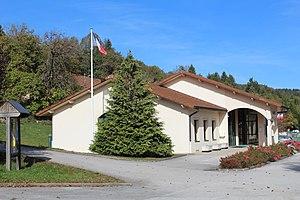
Mairie de Matafelon-Granges.
Matafelon-Granges est une commune française située dans le département de l'Ain, en région Auvergne-Rhône-Alpes. Elle se situe à environ 36 kilomètres de Bourg-en-Bresse et 16 kilomètres de Nantua. Elle résulte de la fusion de Matafelon et Granges en 1973.